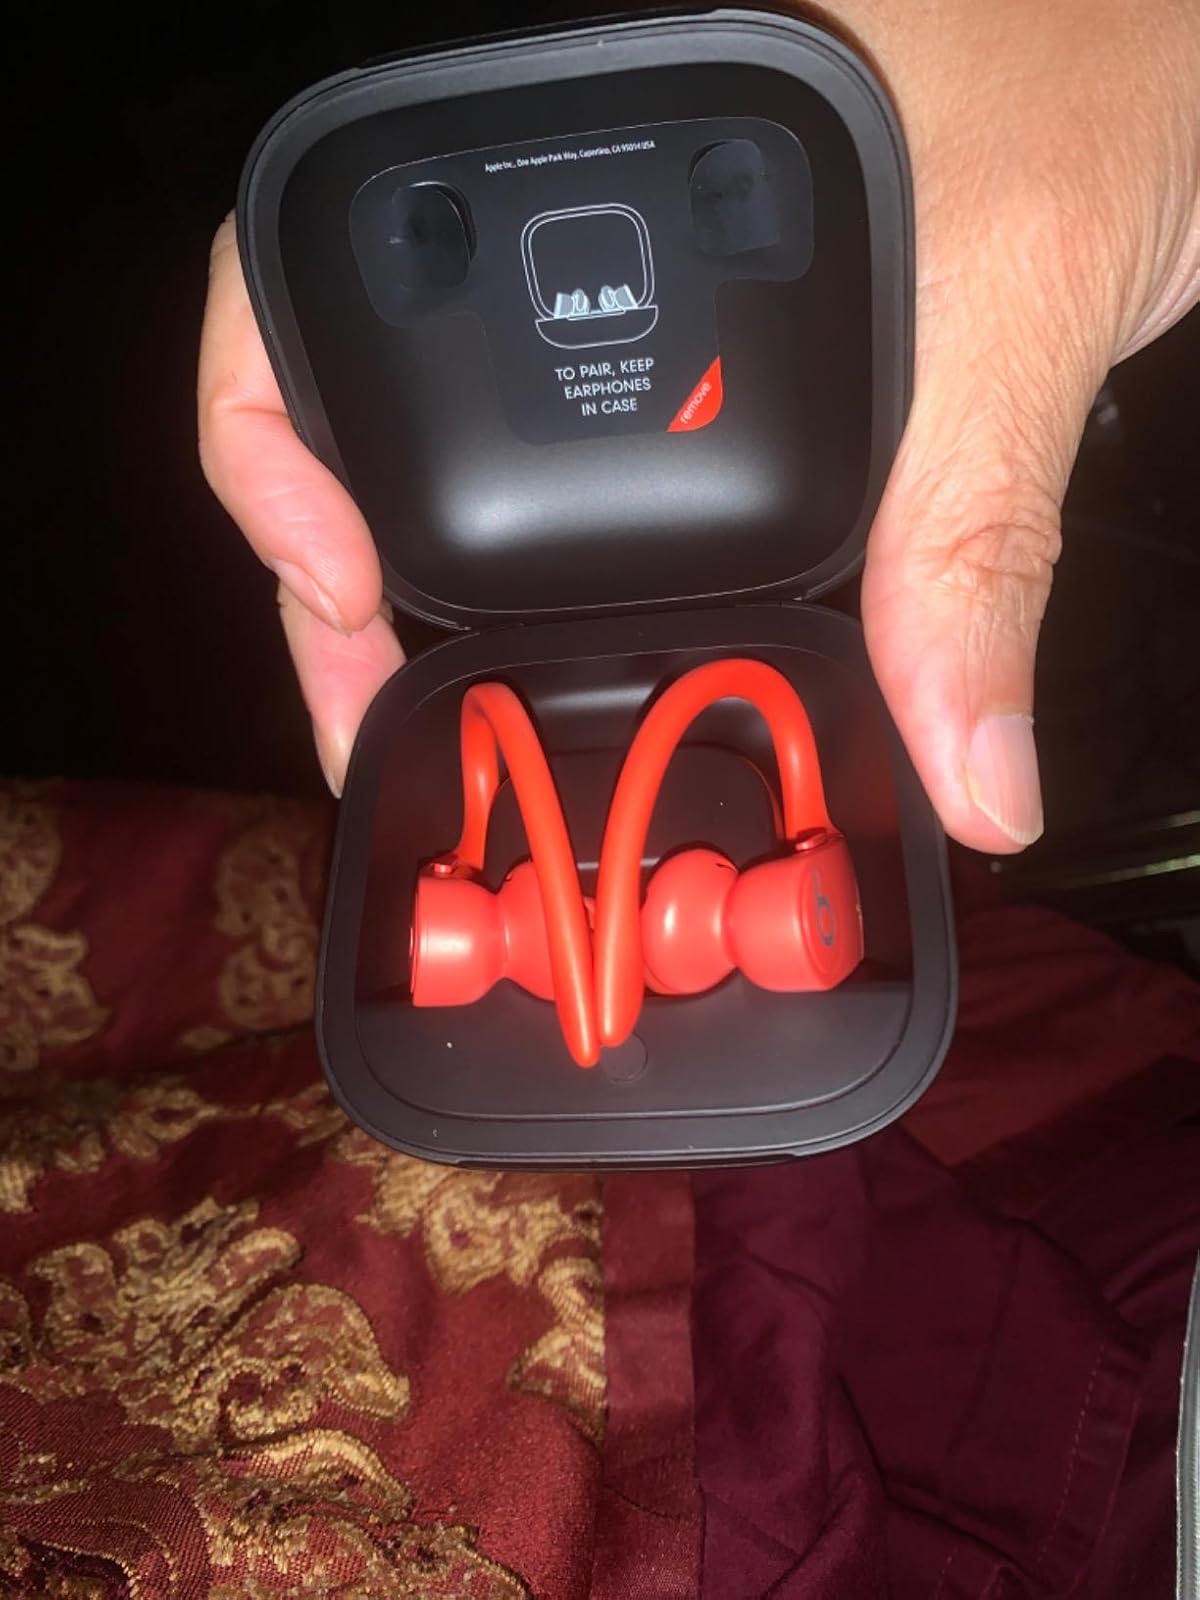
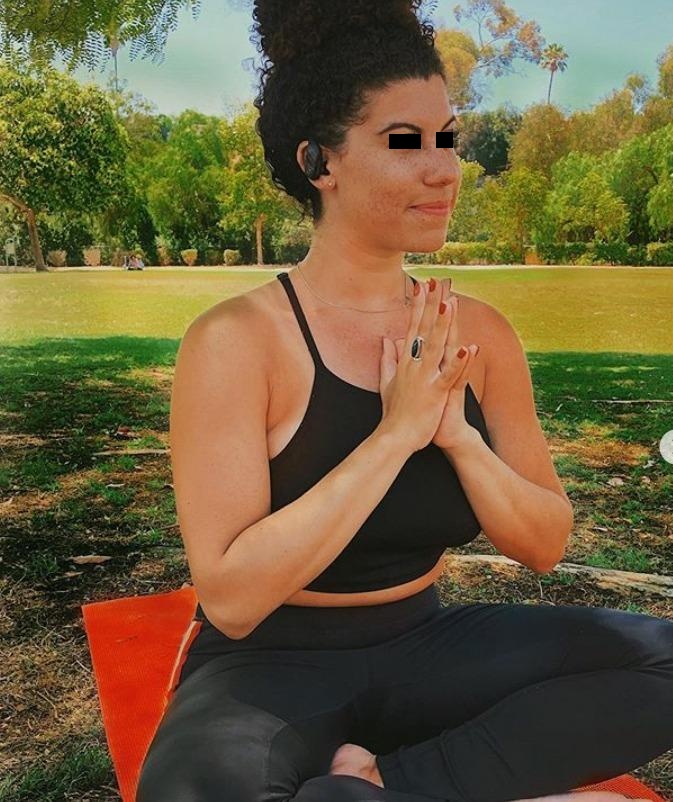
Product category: earbuds
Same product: no